Leslie Ardon

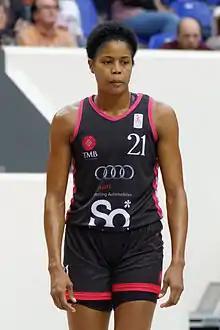
Ardon at Open LFB in Toulouse-Mondeville in 2013

Leslie Ardon (born 30 June 1979 in Marseille) is a French basketball player who plays for club Union Lyon of the Ligue Féminine de Basketball the top league of basketball for Women, in France.